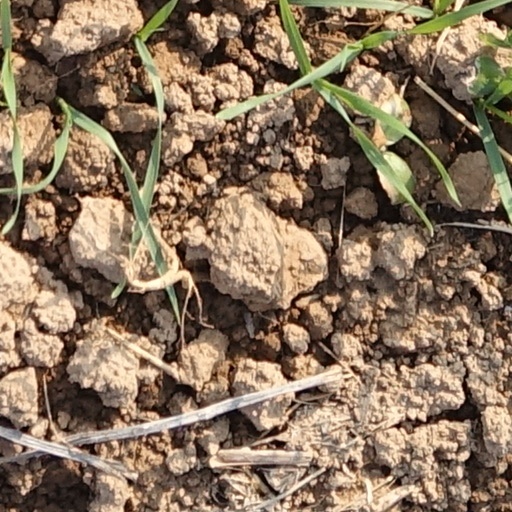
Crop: wheat